George Strait

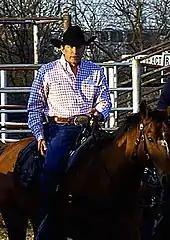
Strait at the San Antonio Stock Show & Rodeo in 2005

Strait eloped in Mexico with his high school sweetheart Norma in December 1971. Their first child, Jenifer, was born on October 6, 1972. Their son, George Harvey Strait Jr., known as "Bubba", was born in 1981.